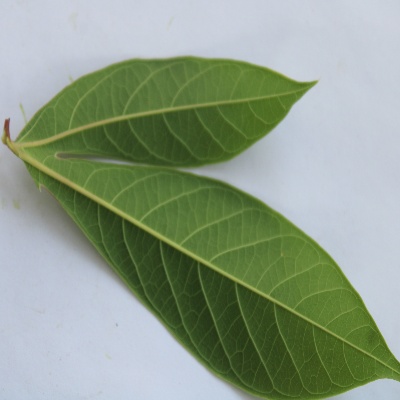
Crop: Cassava
Condition: healthy